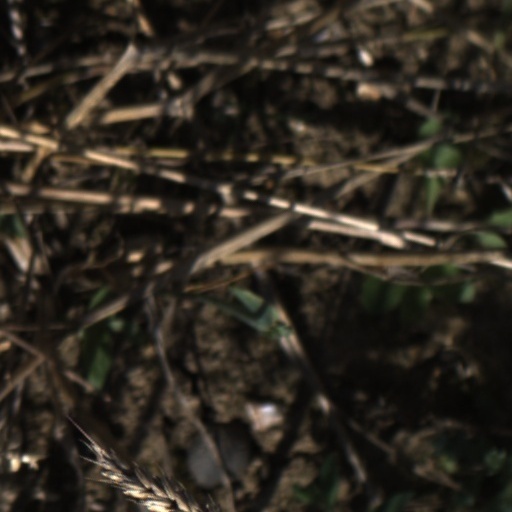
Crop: wheat